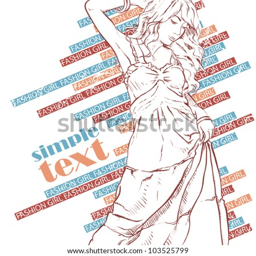
cute girl in sketch - style on a grunge background